White Paper (film)

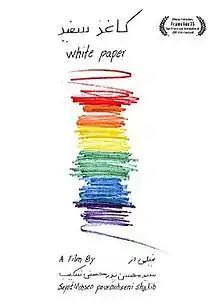
Official poster

White Paper is a 2010 Iranian animated short film about LGBT rights and homophobia, directed by Seyed Mohsen Pourmohseni Shakib. It is director's debut short animation.